Wigan Warriors

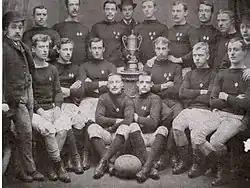
The team of Wigan Football Club in 1885 with the Wigan Union Charity Cup

During this era Wigan were represented by some iconic players. James 'Jim' Slevin, Ned Bullough, William 'Billy' Atkinson and John 'Jack' Anderton. Jim Slevin arguably being the most important player for Wigan during this era. He made a total of 290 appearances, scoring 131 tries and was involved in the club winning 8 trophies.